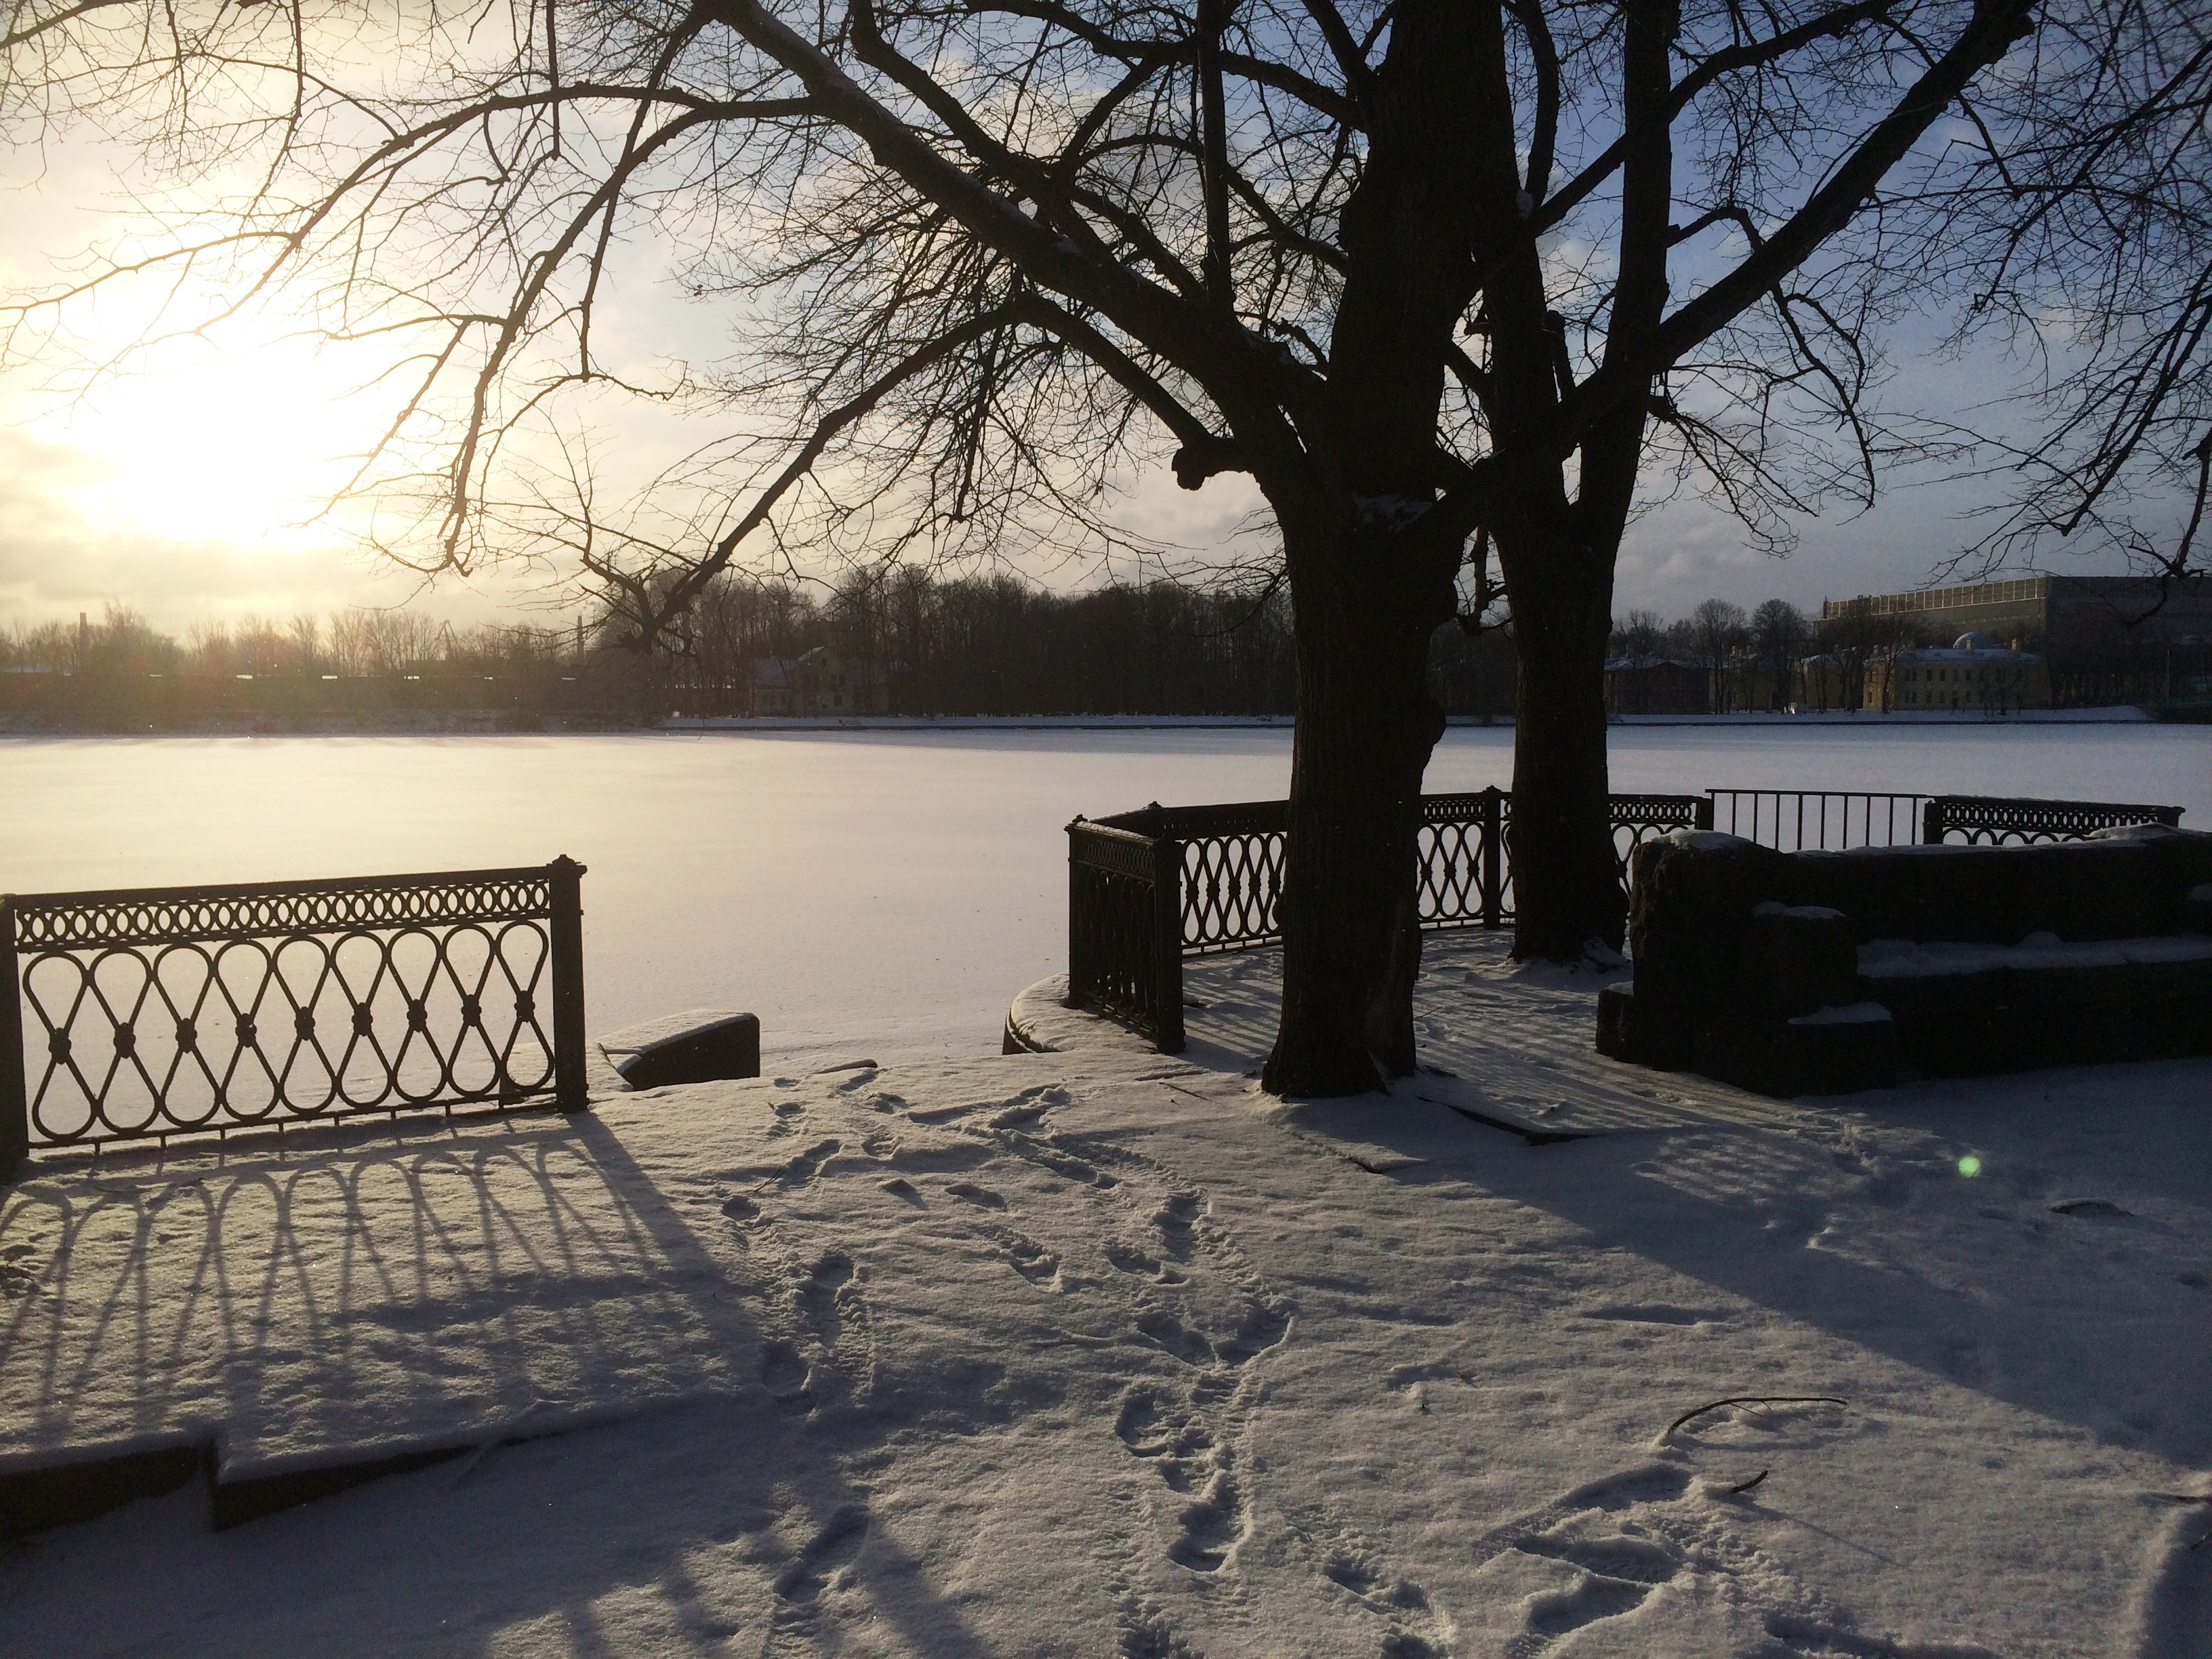
landscape, tree, nature, snow, cold, winter, sunset, house, morning, river, ice, evening, reflection, park, weather, season, winter background